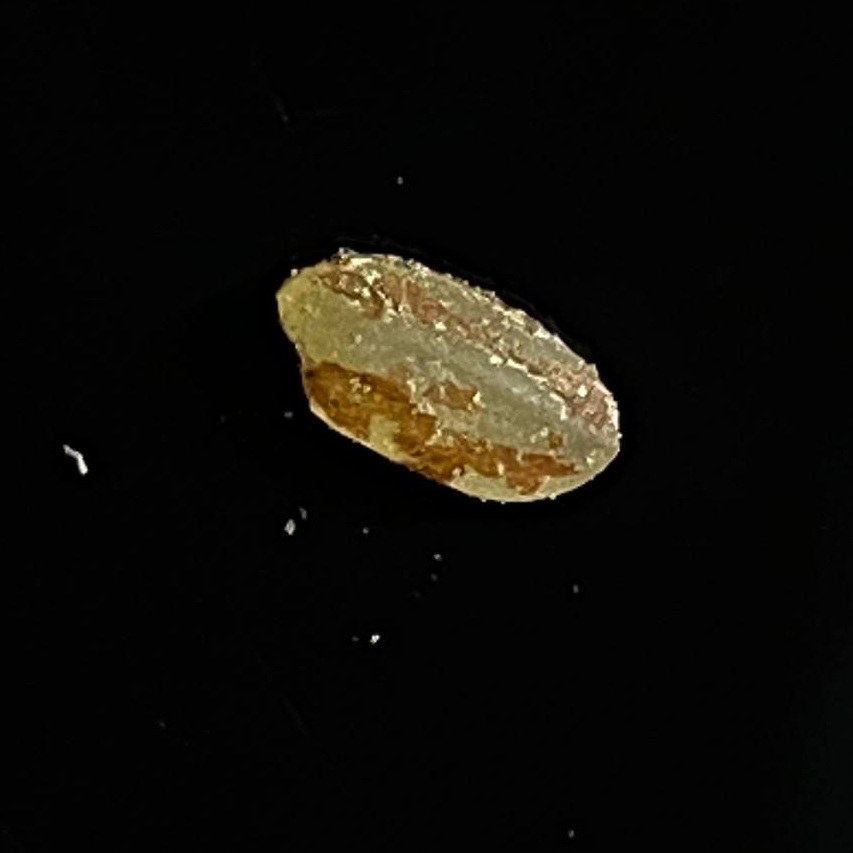
Rice variety: Lal_Aush